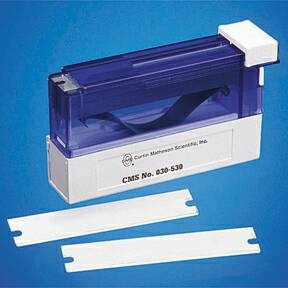
Fisher Scientific Microtome Blade Tissue Path™ High Profile, Carbon Steel, 0.03 cm, 2.25 X 4 Inch, Disposable, NonSterile - M-483314-4193 - Case of 50
Delivery - 1-2 Weeks, Directly Ships from the Manufacturer Precision-ground for optimal angle and facet configuration Offers greater rigidity to prevent chattering and produces excellent ribboning characteristics Heat-treated, high profile carbon steel Item Id 483314 MF ID 22030530 Brand Tissue Path™ Manufacturer Fisher Scientific Application Microtome Blade Specifications High Profile, Carbon Steel, 0.03 cm, 2.25 X 4 Inch, Disposable, NonSterile UNSPSC Code 41102917
Brand: Fisher Scientific
Category: Business & Industrial > Science & Laboratory > Laboratory Equipment > Microtomes